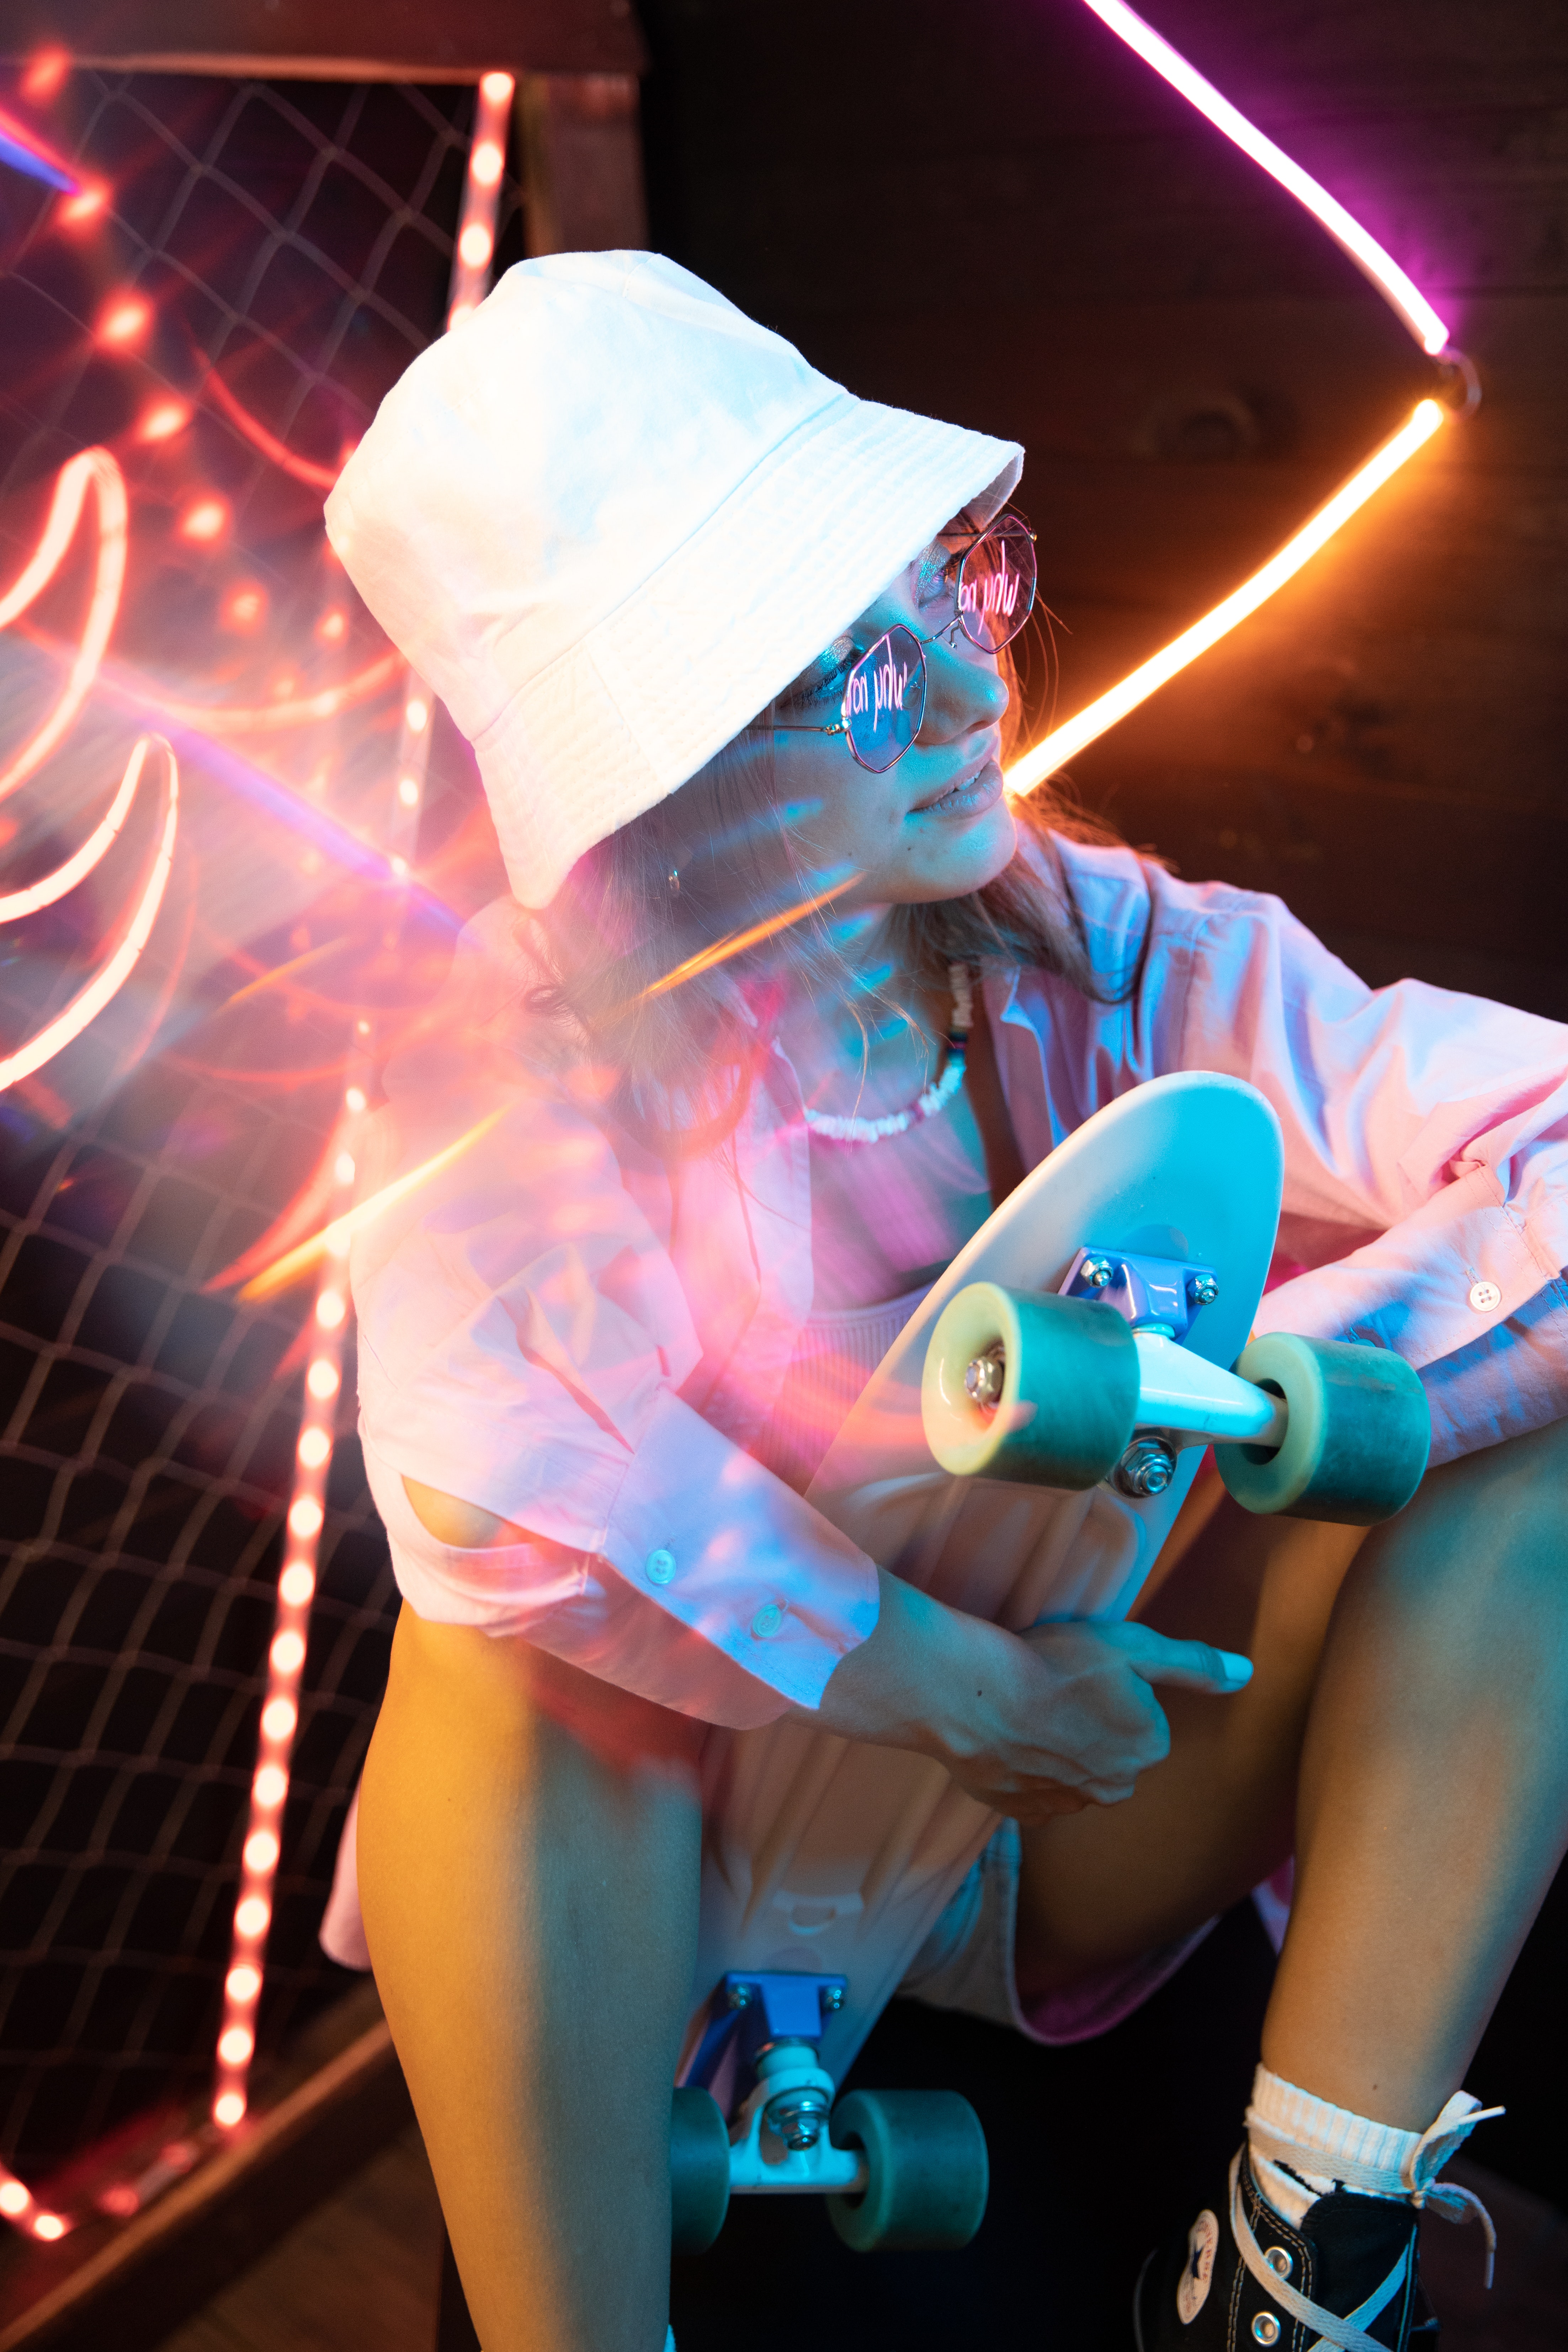
woman, light, entertainment, hat, performing arts, pink, fun, Visual effect lighting, magenta, performance art, electric blue, event, stage, neon, performance, thigh, artist, music, human leg, public event, sandal, darkness, costume, night, fictional character, graphic design, graphics, animation